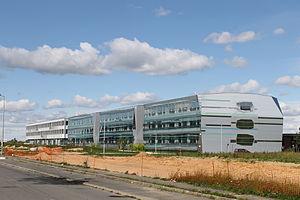
Le bâtiment de Digiteo à Gif-sur-Yvette (Paris-Saclay), en août 2014.
Digiteo est un Réseau thématique de recherche avancée créé en 2006.
Le Laboratoire de recherche en informatique est une unité mixte de recherche d'informatique fondamentale et appliquée appartenant à l'Université Paris-Saclay et au Centre national de la recherche scientifique dont le directeur est Yannis Manoussakis.